Neil Oram

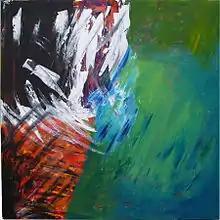
Spring Again (2006)- Neil Oram

Oram’s published poems were collected in ‘’ (Penguin 1968), ‘Words-re-arranged’ (Privately printed, 1970), ‘Past The Antique Pain’ (Zum Zum 1974), ‘Beauty’s Shit’ (Zum Zum 1976), ‘The Golden Forgotten’ (Great Works 1977), ‘Yes To The Fresh’ (Zum Zum 1995). A select collection of poems drawn from 56 years of poetry, The Rain Stands Tall, was published in 2015 by Barncott Press.